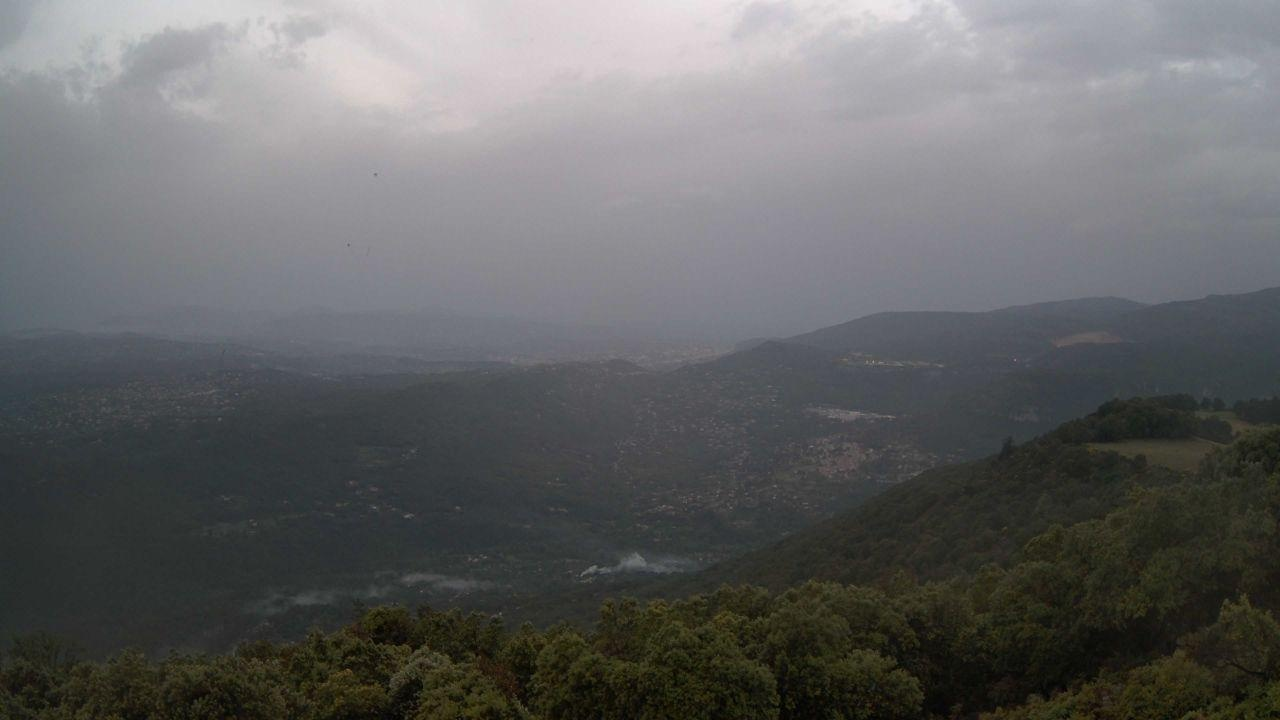
Fire: no
Smoke: yes